Invictus (film)

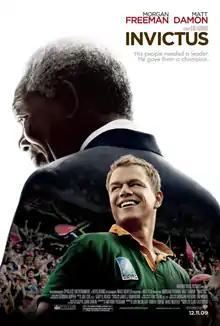
Theatrical release poster

Invictus is a 2009 docudrama sports film directed by Clint Eastwood and starring Morgan Freeman and Matt Damon. It is the third collaboration between Eastwood and Freeman after "Unforgiven" (1992) and "Million Dollar Baby" (2004), and the first between Eastwood and Damon, followed by "Hereafter" (2010). The story is based on the 2008 John Carlin book "Playing the Enemy: Nelson Mandela and the Game That Made a Nation" about the events in South Africa before and during the 1995 Rugby World Cup. The national team, the Springboks, were not expected to perform well, the team having only recently returned to high-level international competition following the dismantling of apartheid—the country was hosting the World Cup, thus earning an automatic entry. Freeman portrays South African President Nelson Mandela while Damon played Francois Pienaar, the captain of the Springboks, the South Africa rugby union team.